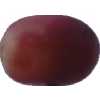
Label: pink_grape